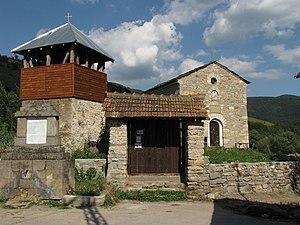
Pakleštica est un village de Serbie situé dans la municipalité de Pirot, district de Pirot. Au recensement de 2011, il comptait 34 habitants.